Para-alpine skiing classification

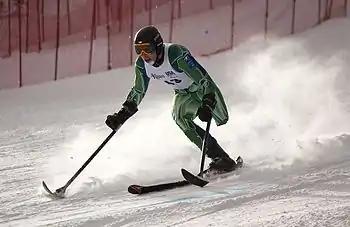
Australia's Cameron Rahles Rahbula competing in the Super G at the 2012 IPC Nor Am Cup at Copper Mountain, Colorado

Para-alpine skiing is governed by the International Paralympic Committee Alpine Skiing. In the sport's early history, the International Sports Organization for the Disabled (ISOD), founded in 1964, governed the sport. In 1980, there were two governing bodies handling classification, ISOD and the International Stoke Mandeville Games Federation (ISMWSF). ISMWSF was in charge of classification for athletes with spinal cord related disabilities. In 1981, the International Blind Sports Federation (IBSA) was created, and took over governance for skiers with visual impairments. In 2003, ISMWSF merged with ISOD, and changed its name to the International Wheelchair and Amputee Sports Federation (IWAS) in 2004.